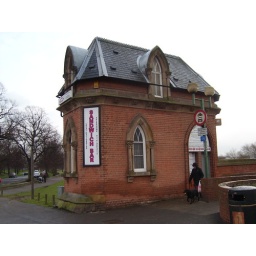
this building is at the begining of a bridge that crosses the river trent in nottingham